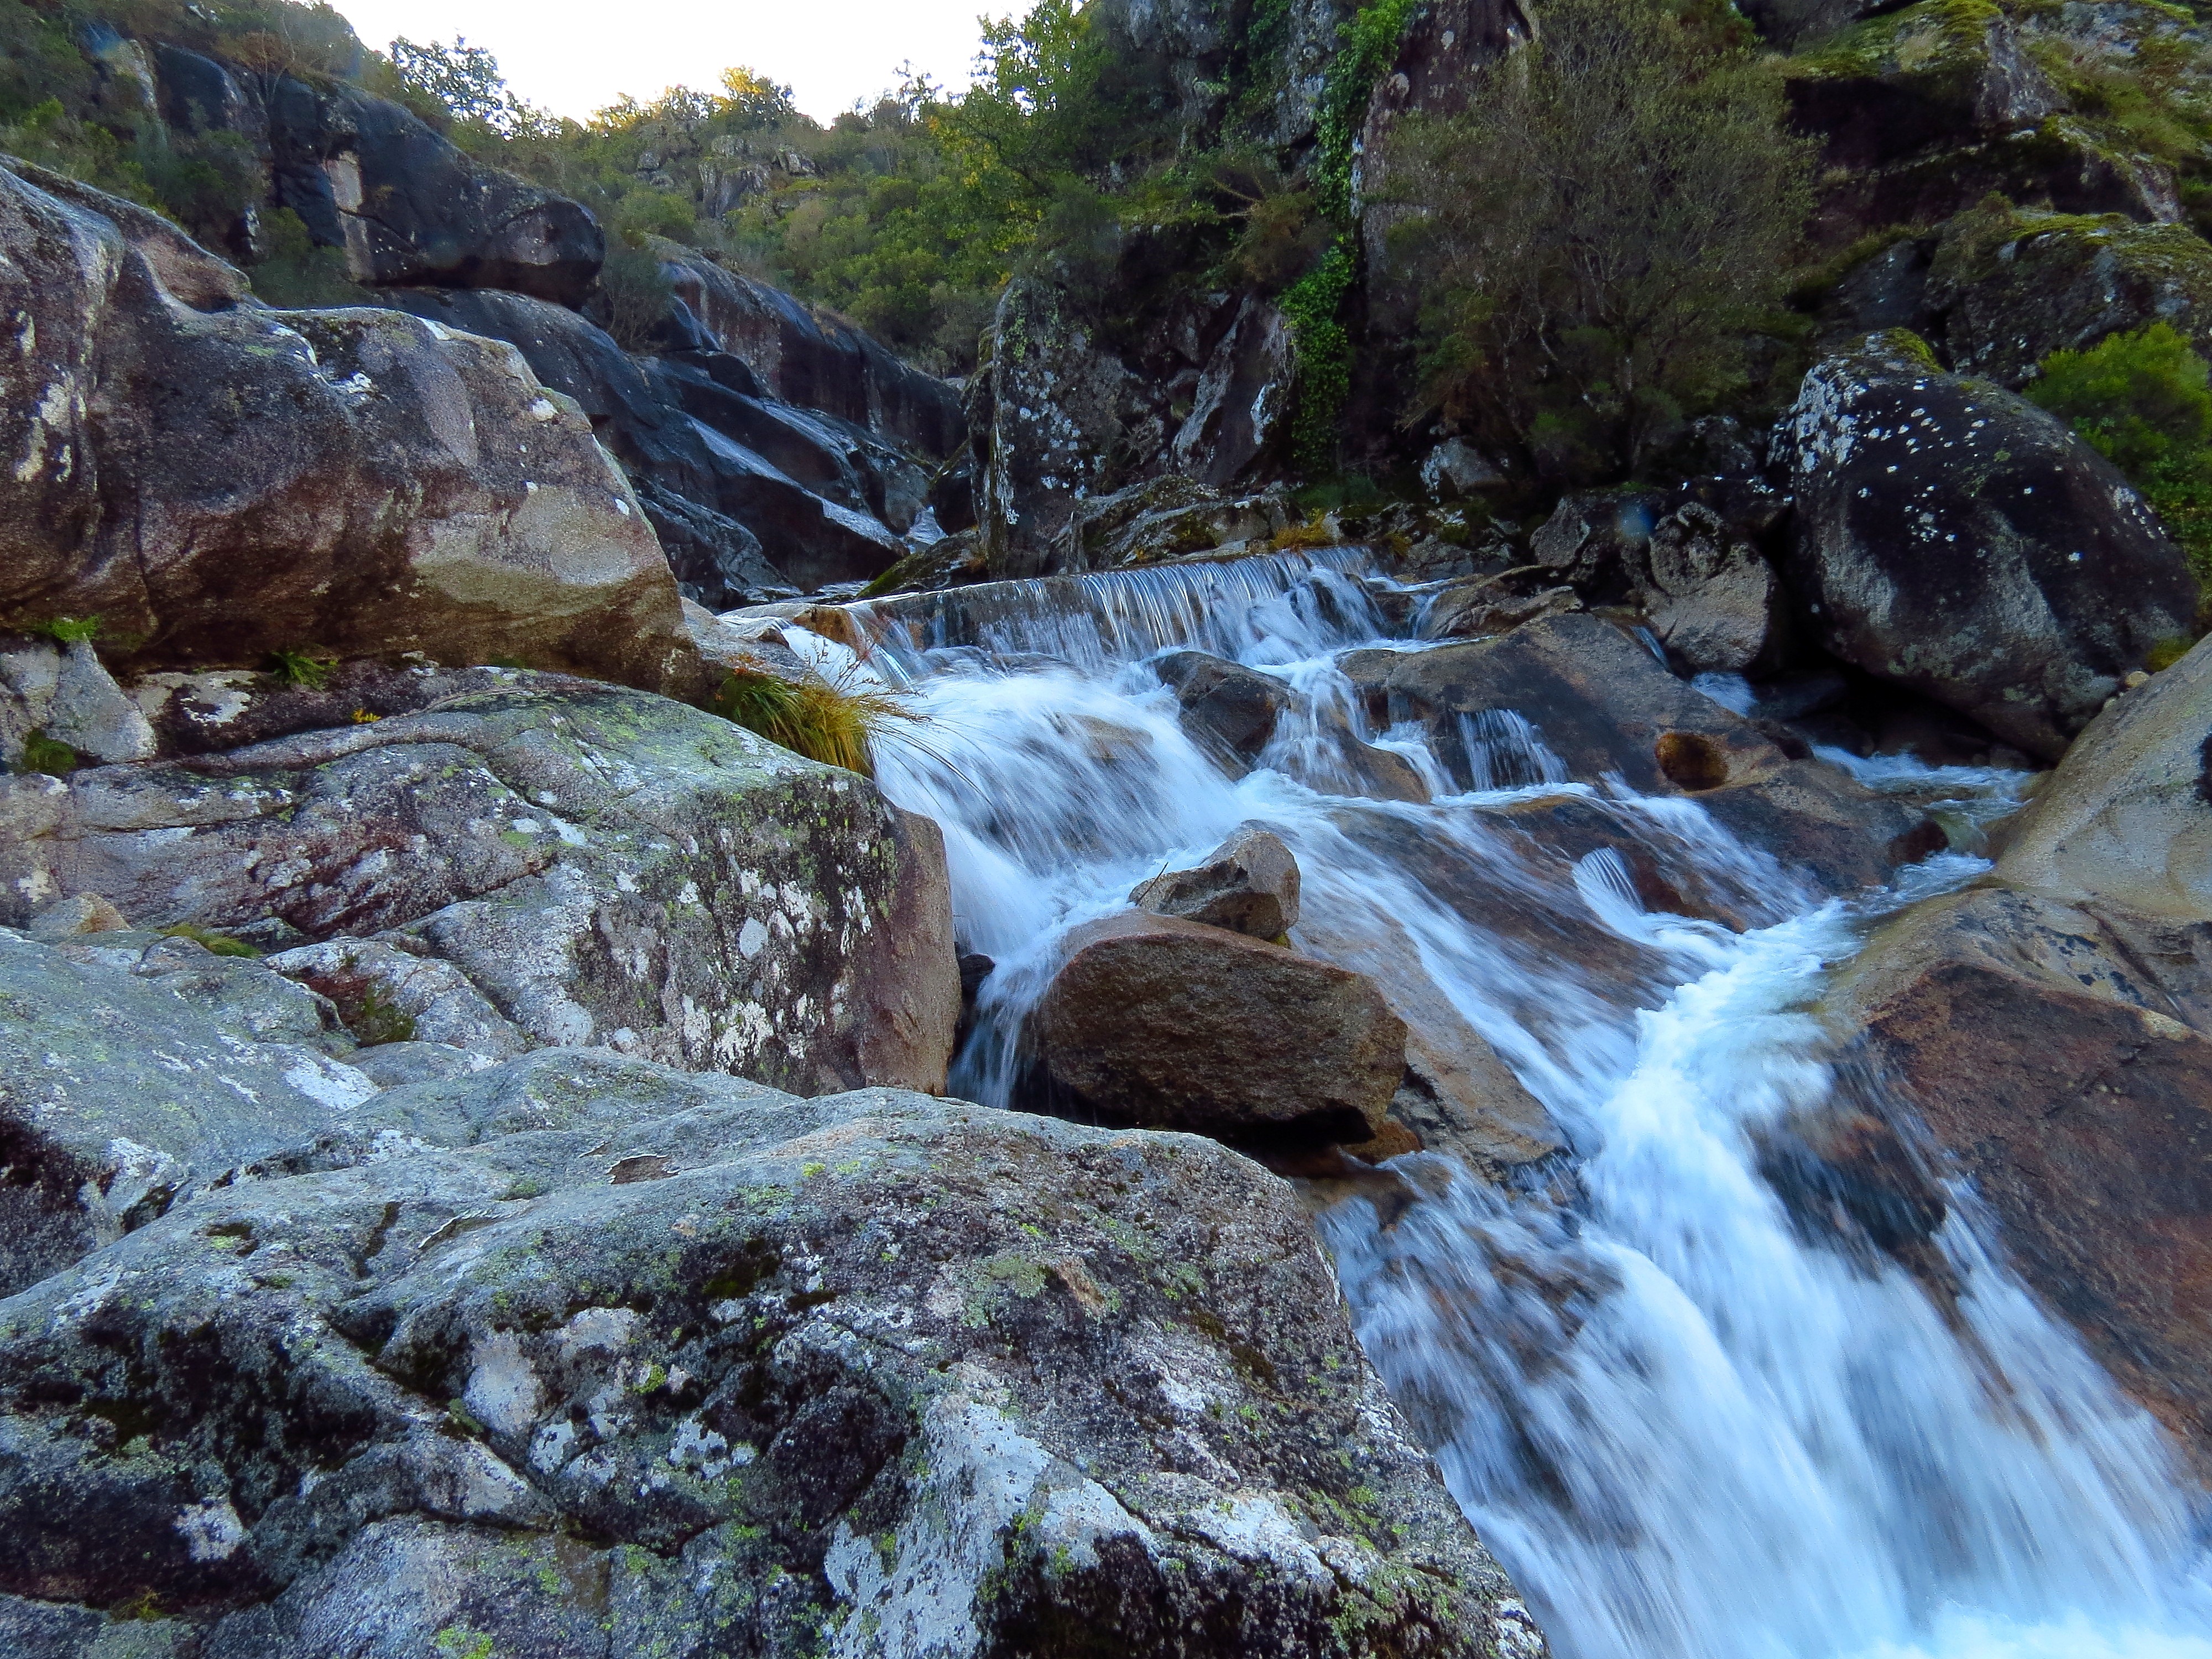
water, nature, rock, waterfall, creek, wilderness, river, stream, rapid, body of water, spain, naturaleza, galicia, pontevedra, paisajes, lanscape, water feature, watercourse, espana, ggl1, gaby1, alama, canonsx40hs, rioxesta, li ares